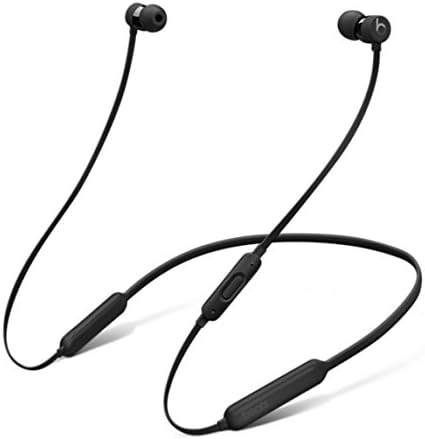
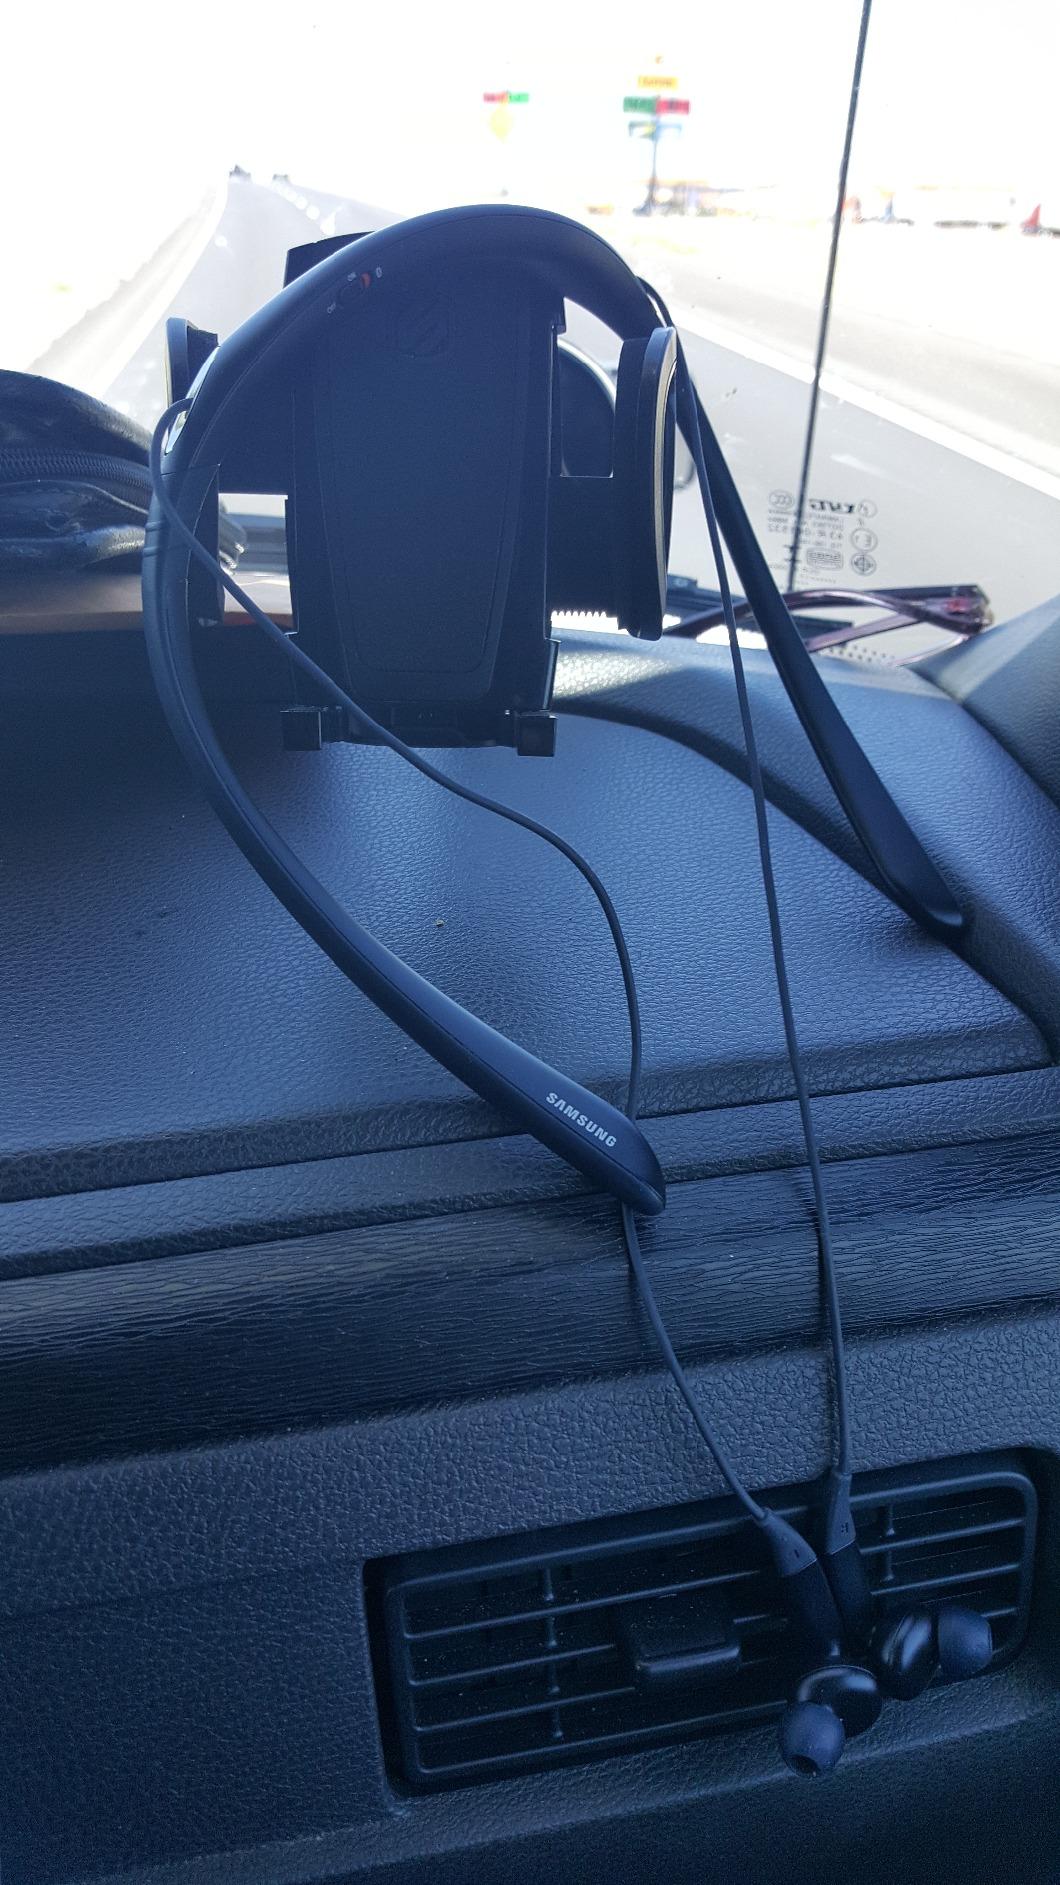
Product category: headphones
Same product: no